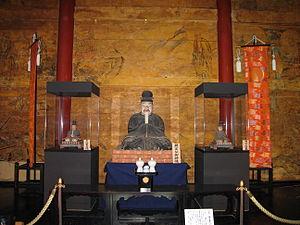
Le Tanzan-jinja, également appelé temple Tōnomine, est un sanctuaire shinto situé dans la ville de Sakurai, préfecture de Nara au Japon.